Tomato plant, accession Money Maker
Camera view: vertical (180 deg); turntable rotation: 180 degrees
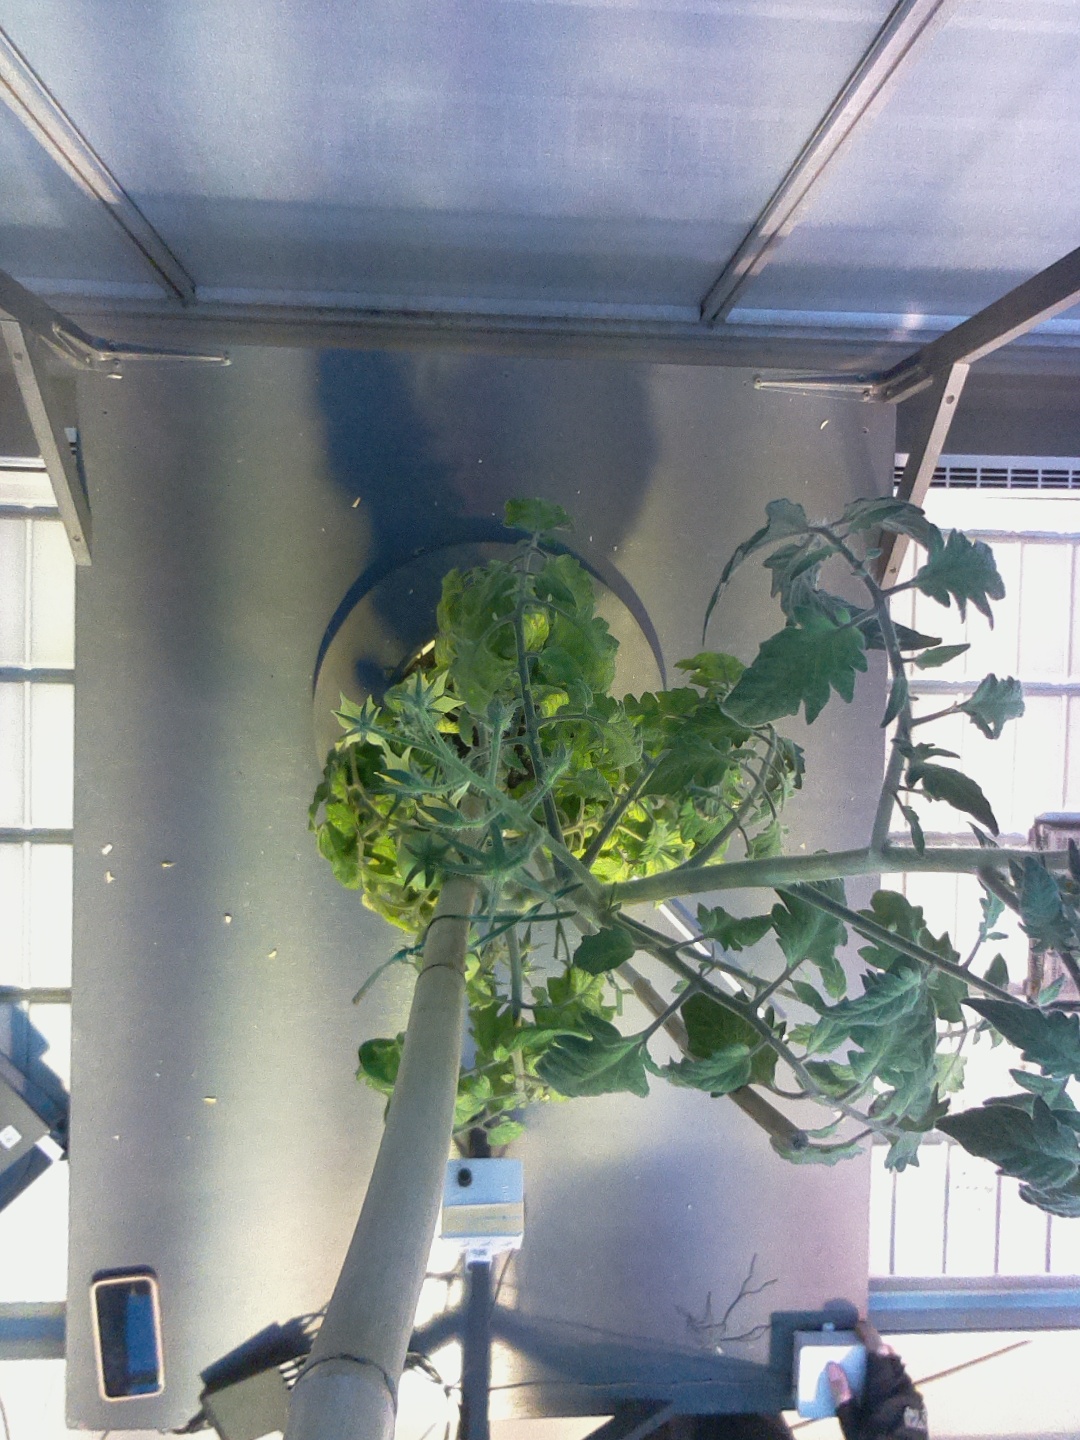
BBCH growth stage 74: 40%-50% of final fruit size